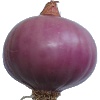
Label: Onion Red Peeled 1